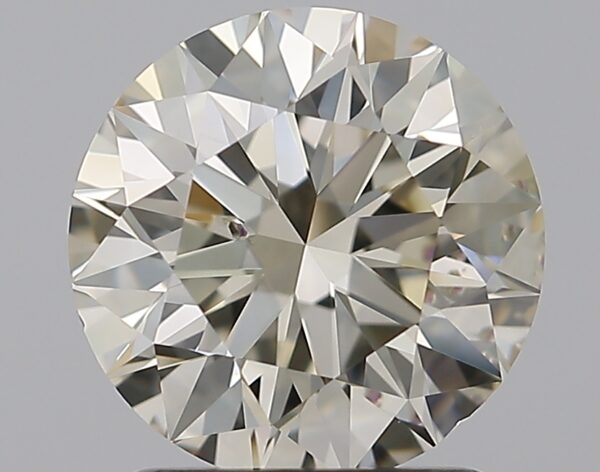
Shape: round
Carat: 1.7
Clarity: SI2
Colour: M
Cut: EX
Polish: EX
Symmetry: EX
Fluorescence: M
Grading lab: GIA
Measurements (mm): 7.55 x 7.6 x 4.8